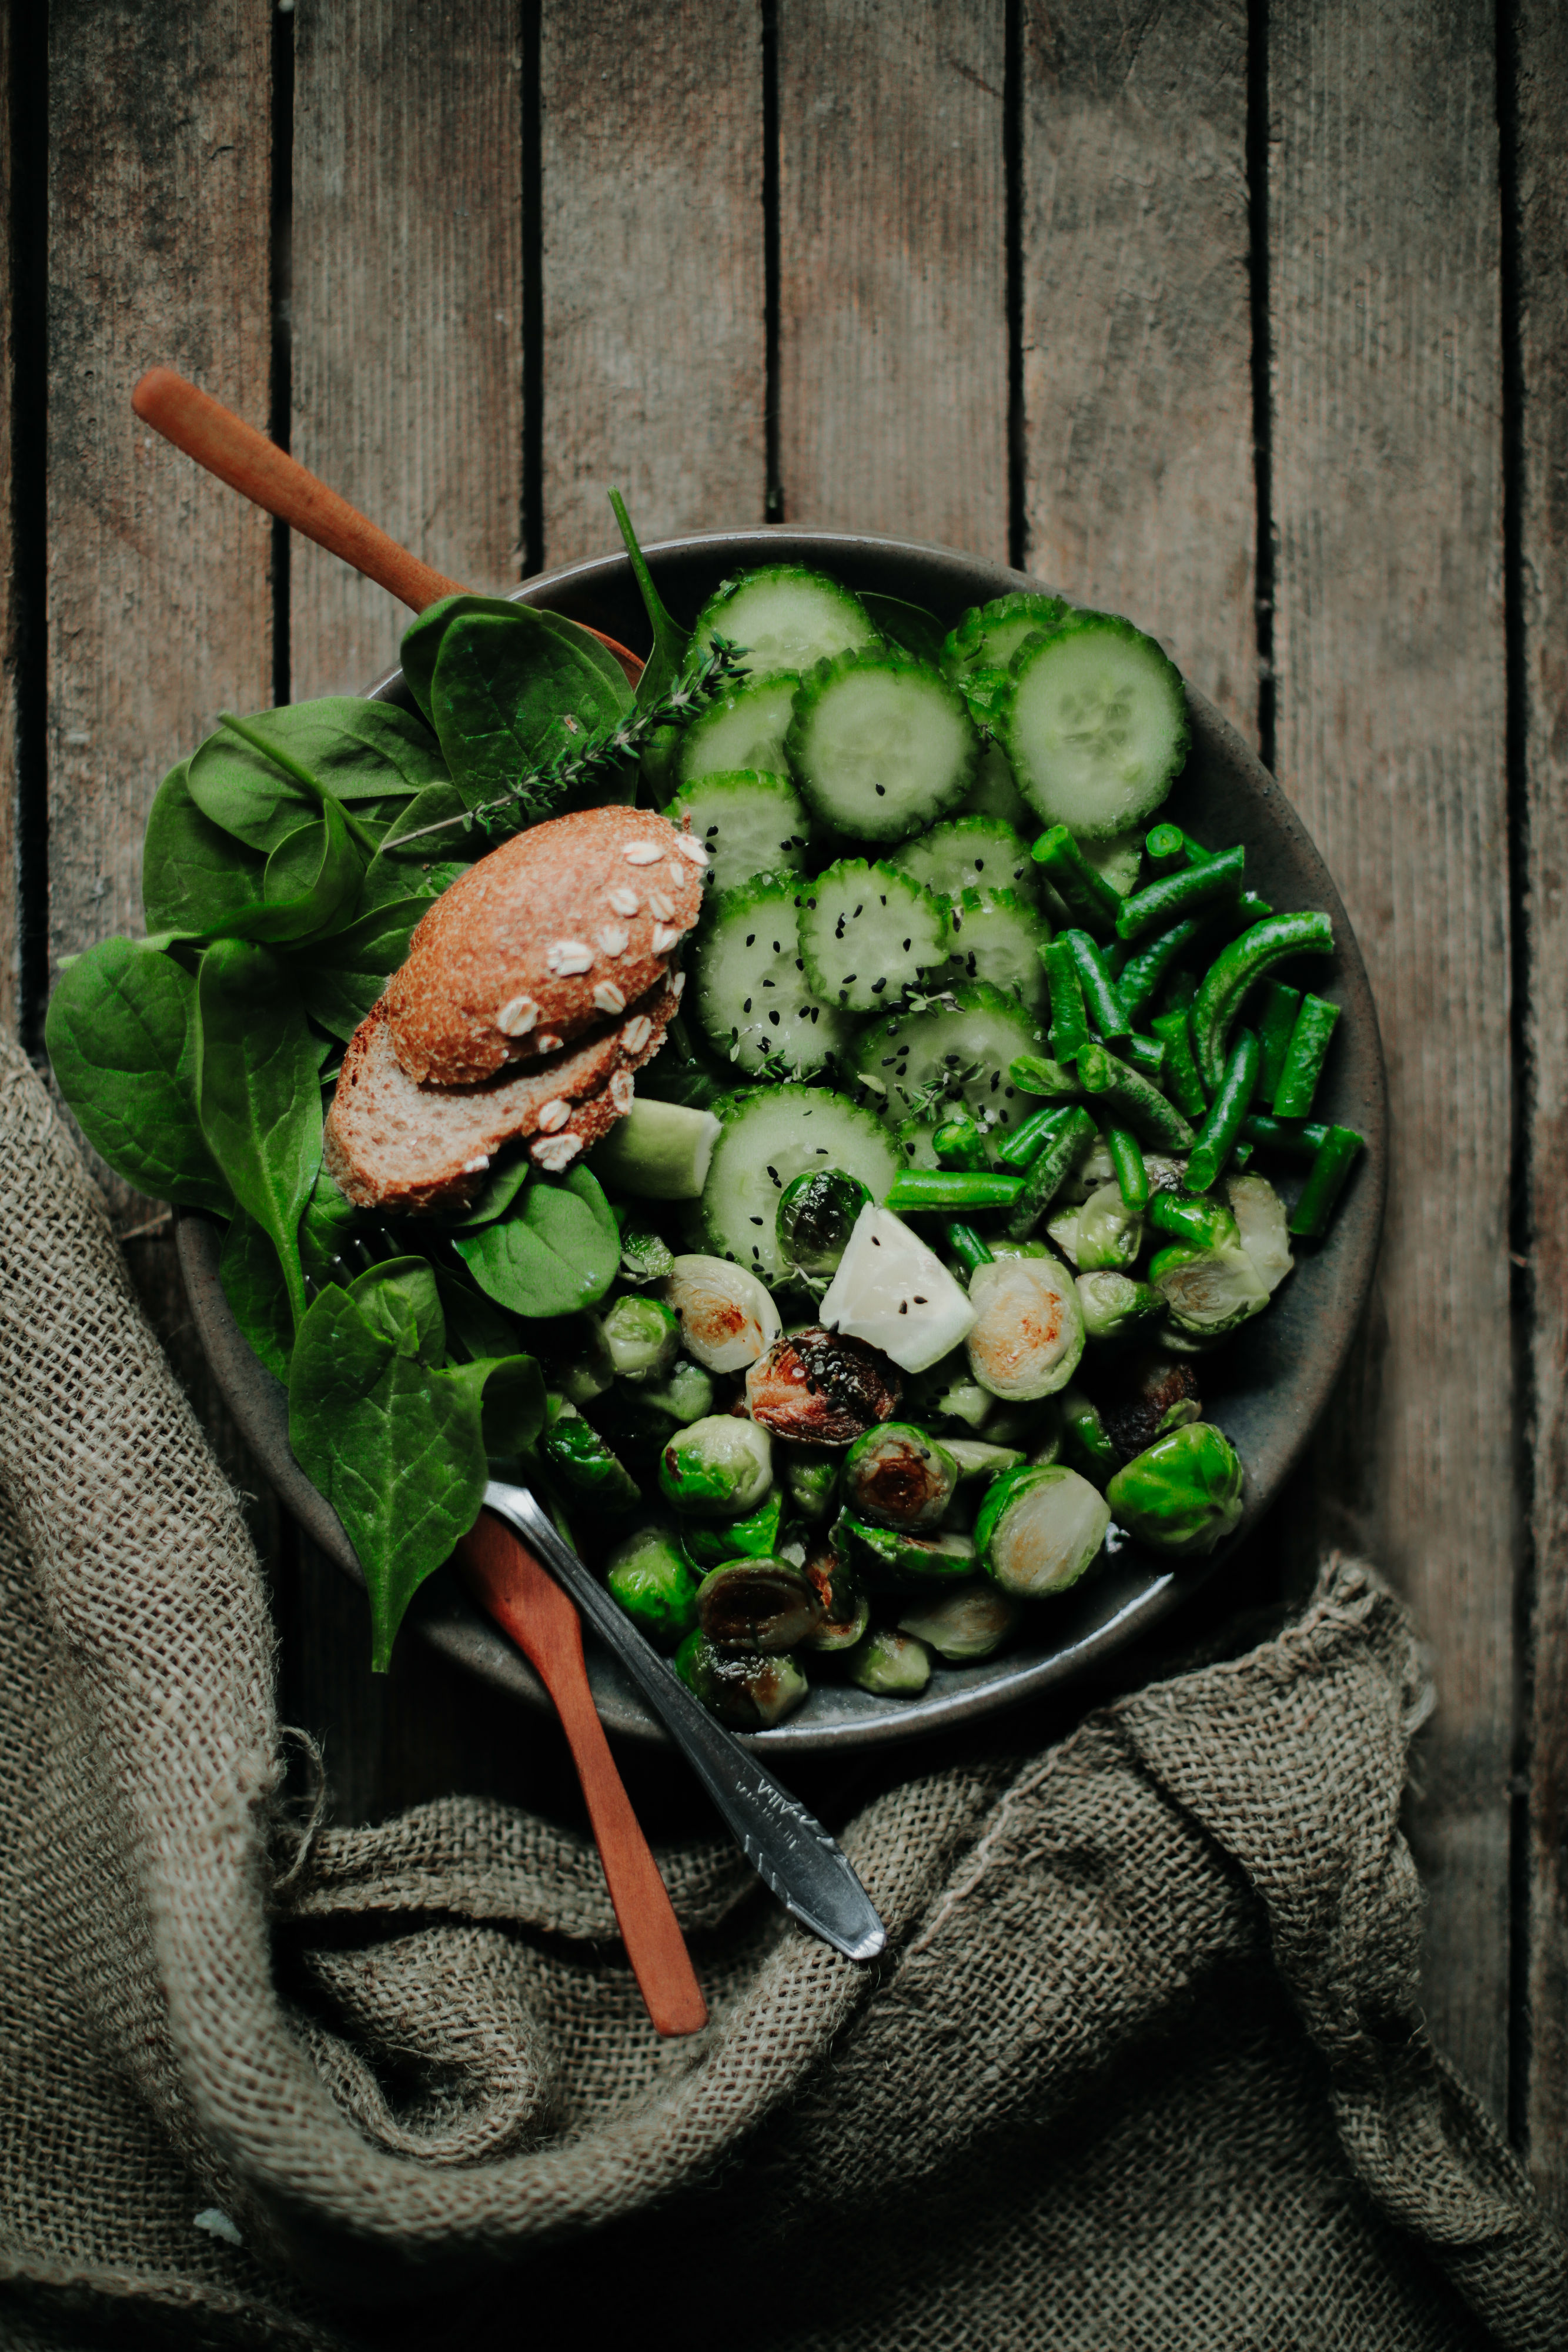
food, dish, cuisine, vegetable, ingredient, legume, salad, superfood, produce, vegetarian food, vegan nutrition, leaf vegetable, pea, recipe, spinach, spinach salad, spring greens, still life, herb, still life photography, bean, cruciferous vegetables